Oxley, Queensland

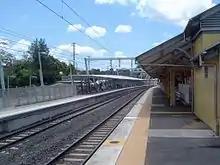
Oxley railway station, 2009

By the late 1860s the area had grown sufficiently to support a hotel, racecourse, post office and churches.